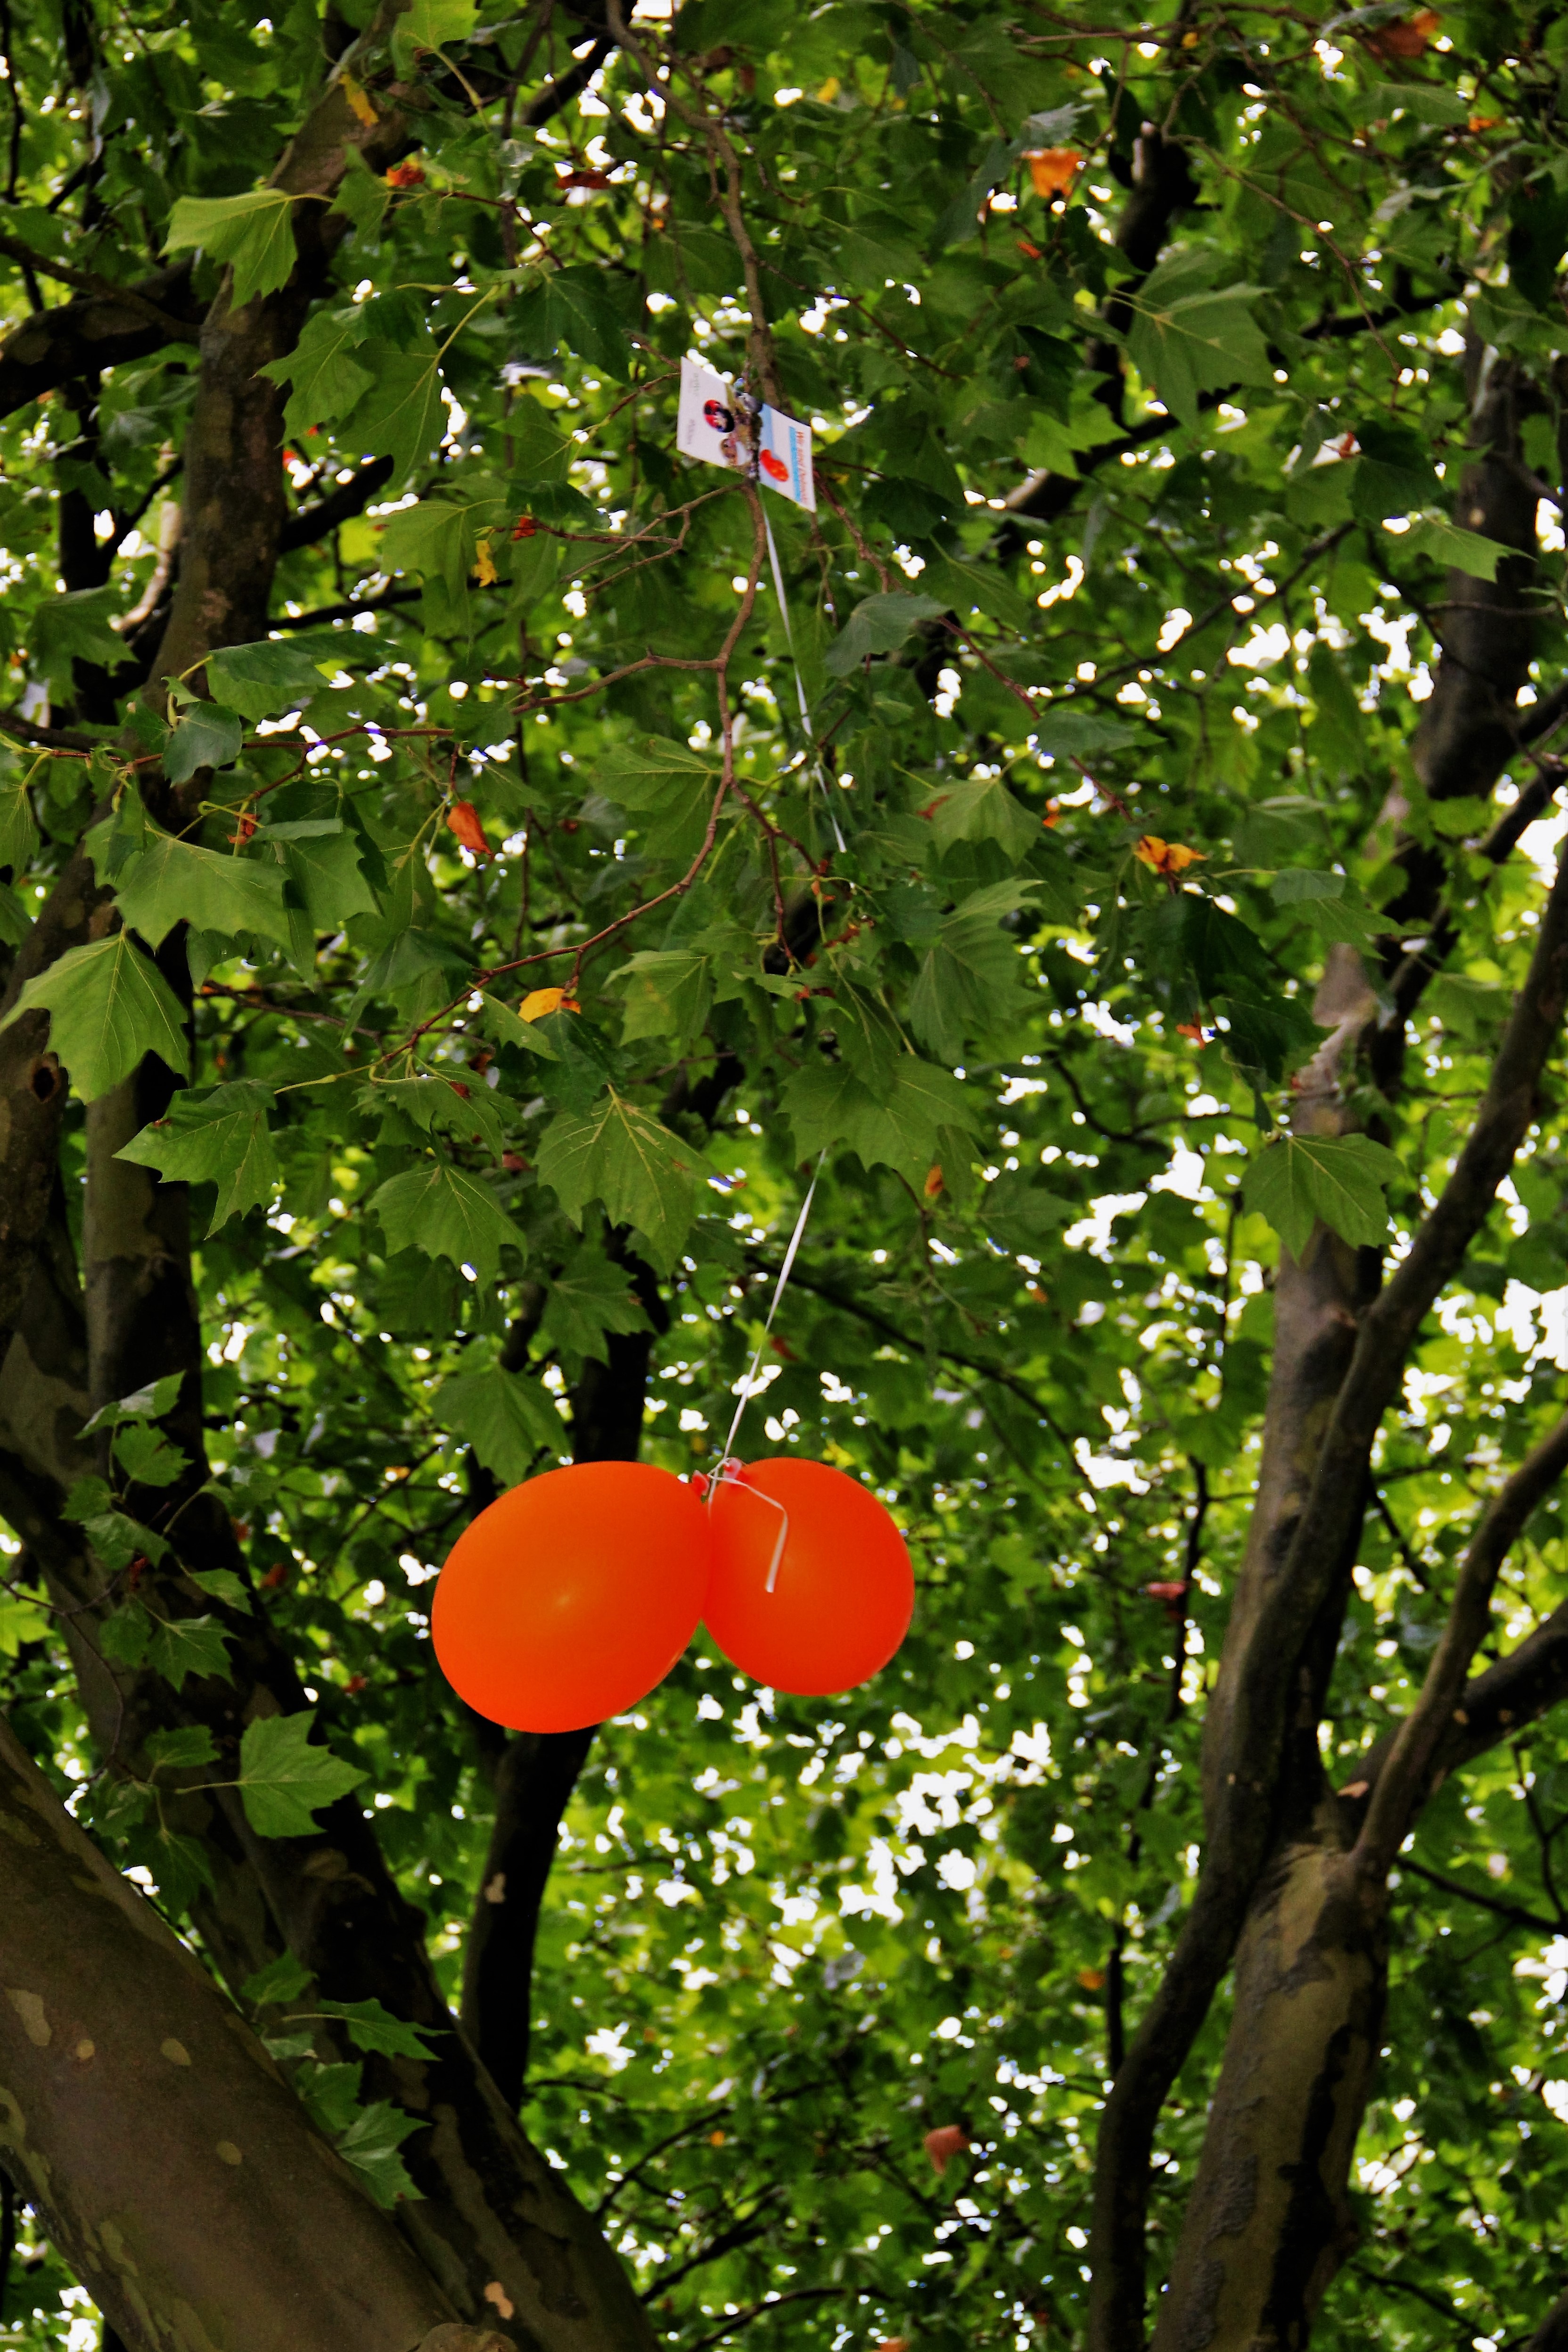
tree, nature, branch, plant, leaf, flower, orange, food, green, produce, vegetable, autumn, botany, garden, flora, shrub, balloons, flowering plant, stuck, air balloon competition, in the tree, woody plant, land plant